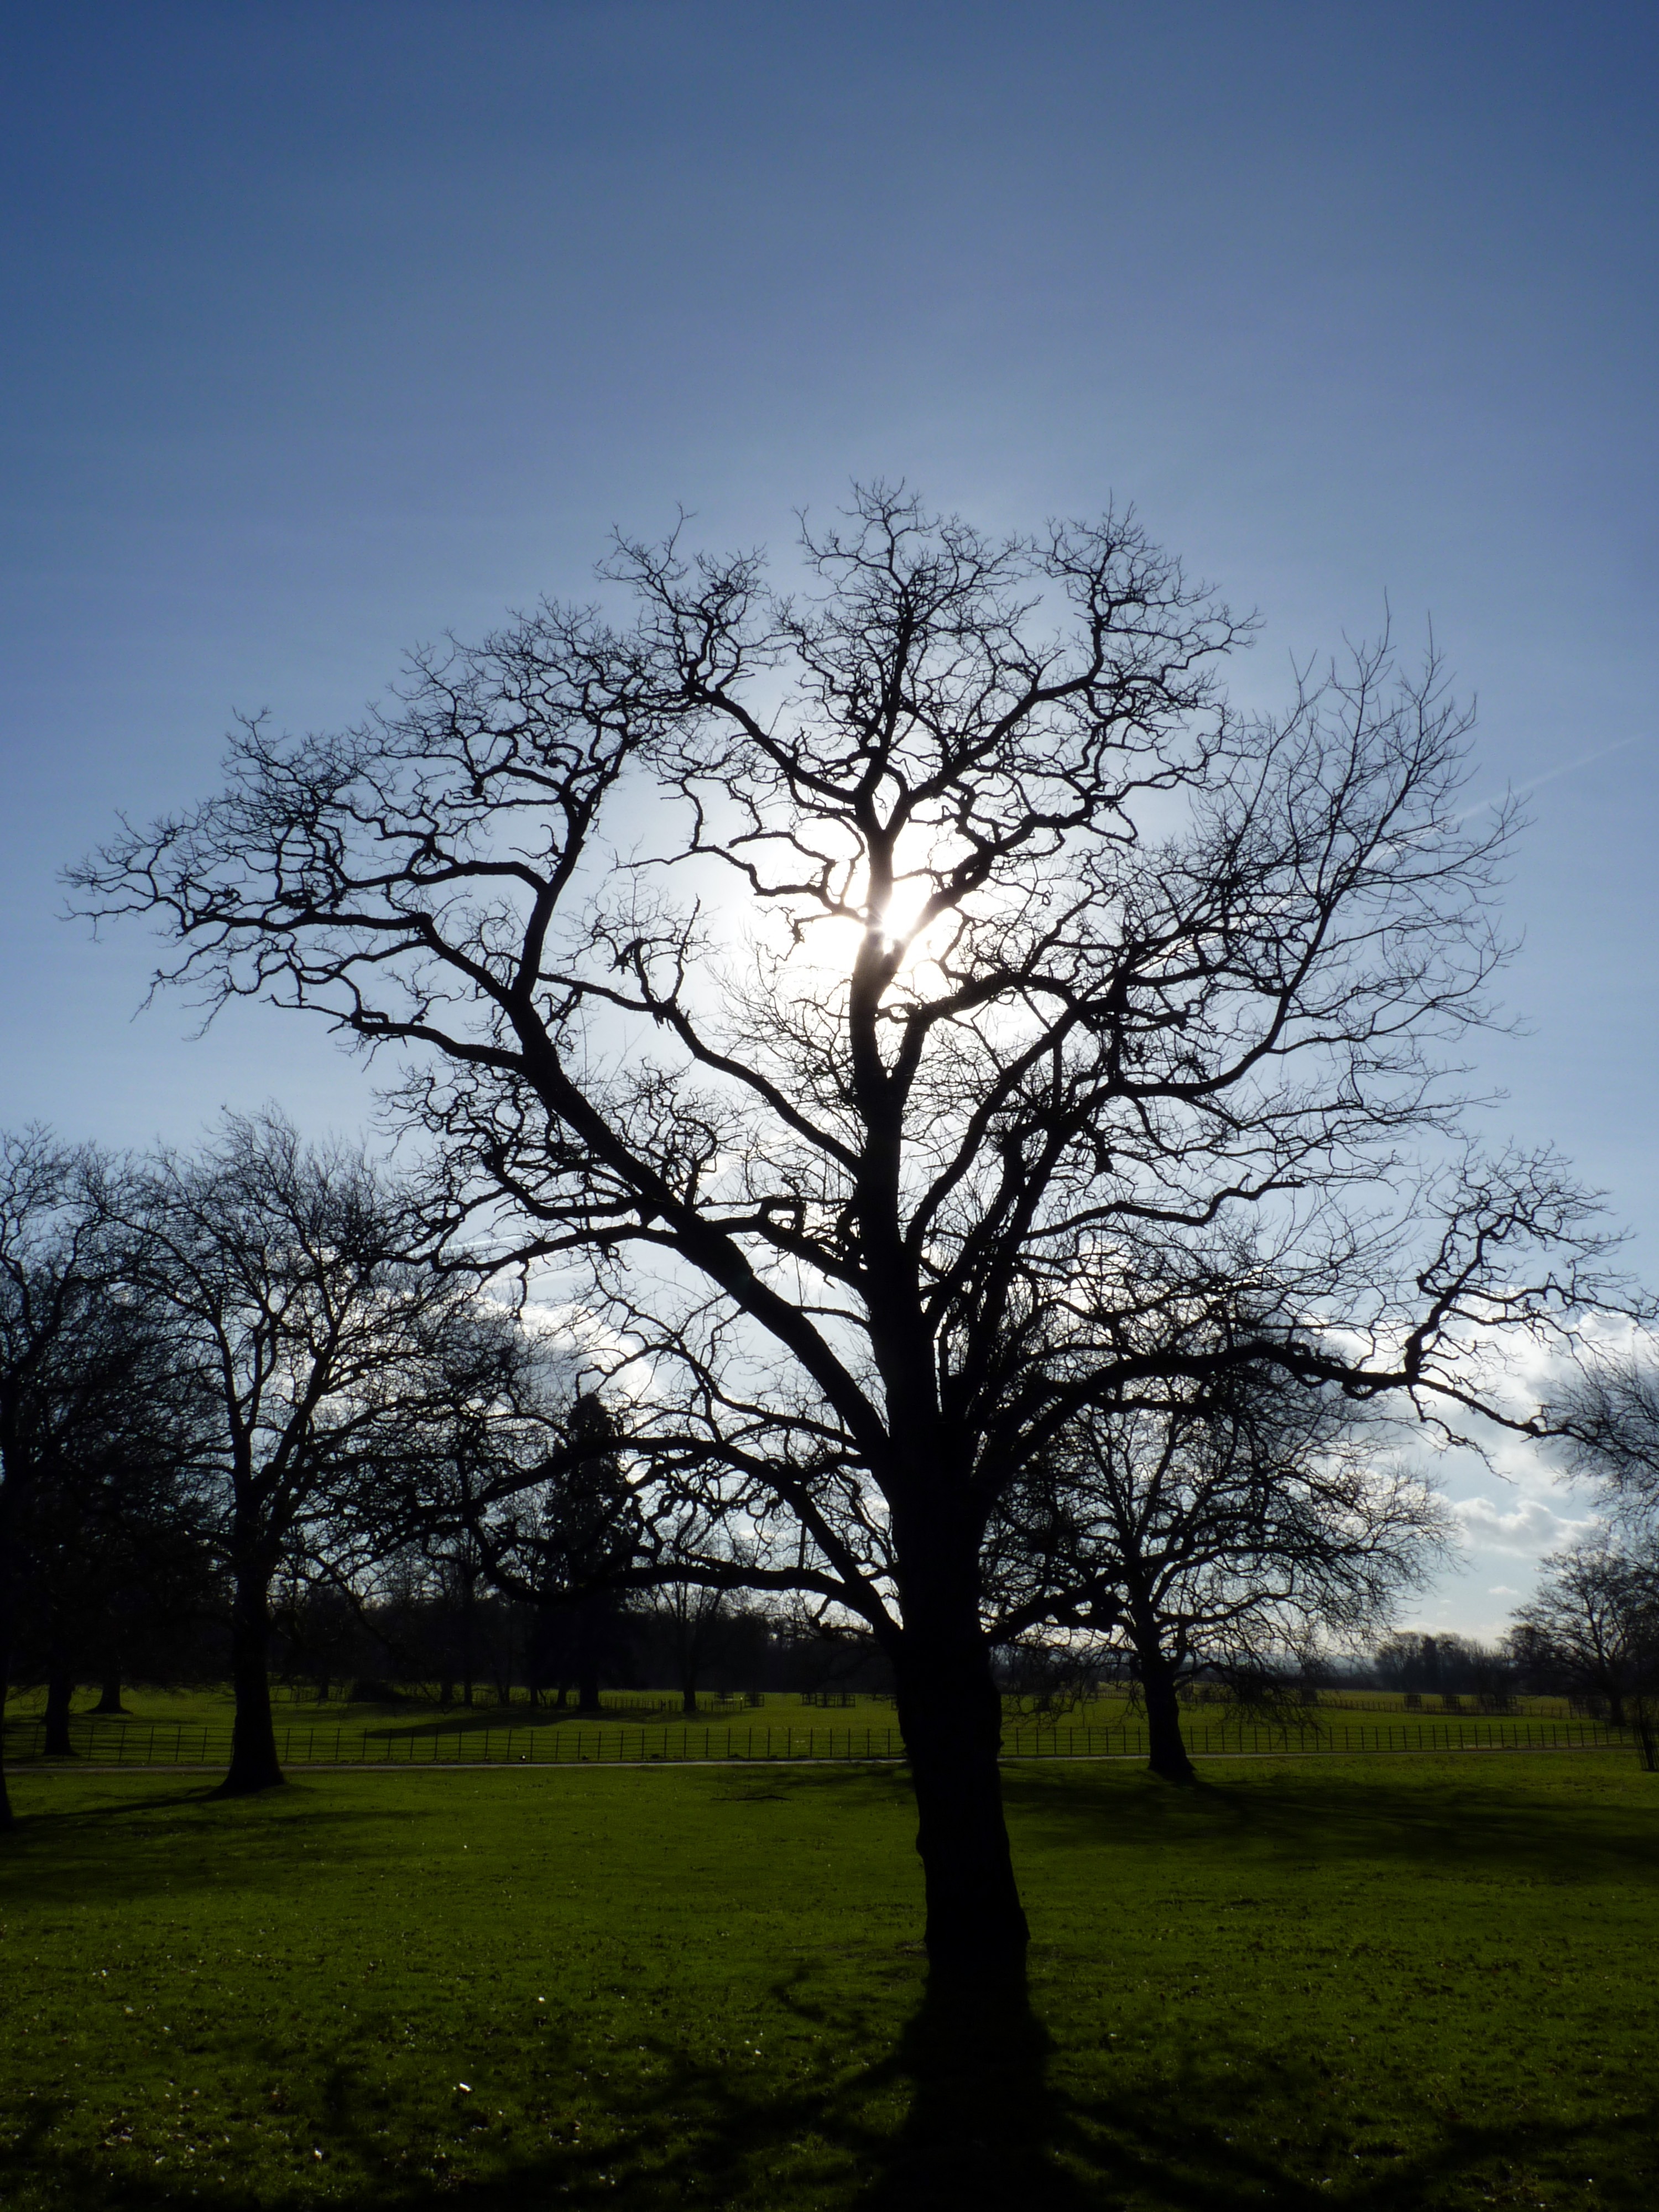
landscape, tree, nature, grass, branch, blossom, cloud, plant, sky, sunshine, sun, field, sunlight, morning, leaf, flower, spring, springtime, rural area, woody plant